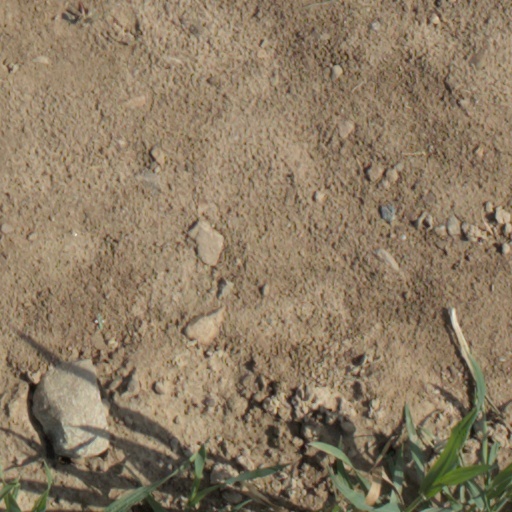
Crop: wheat